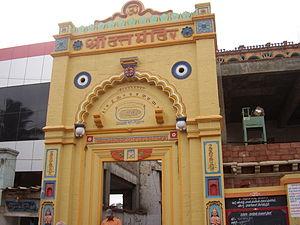
Dharwad est le siège du district de Dharwad dans l'État de Karnataka, en Inde. La ville a été fusionnée avec la ville de Hubli en 1961 pour former les villes jumelles de Hubli-Dharwad. Elle couvre une superficie de 200,23 km² et est située à 425 km au nord-ouest de Bangalore.